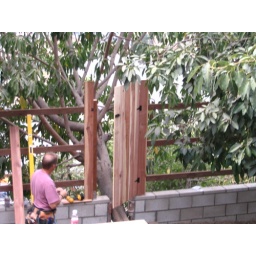
a door above the tree we saved